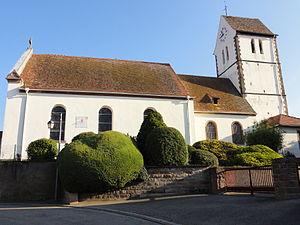
Pfettisheim est une ancienne commune française située dans le département du Bas-Rhin, en région Grand Est.